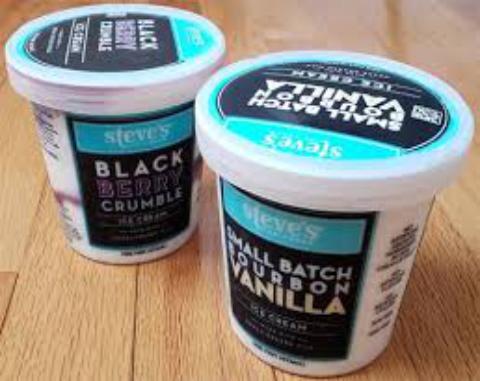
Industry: Food